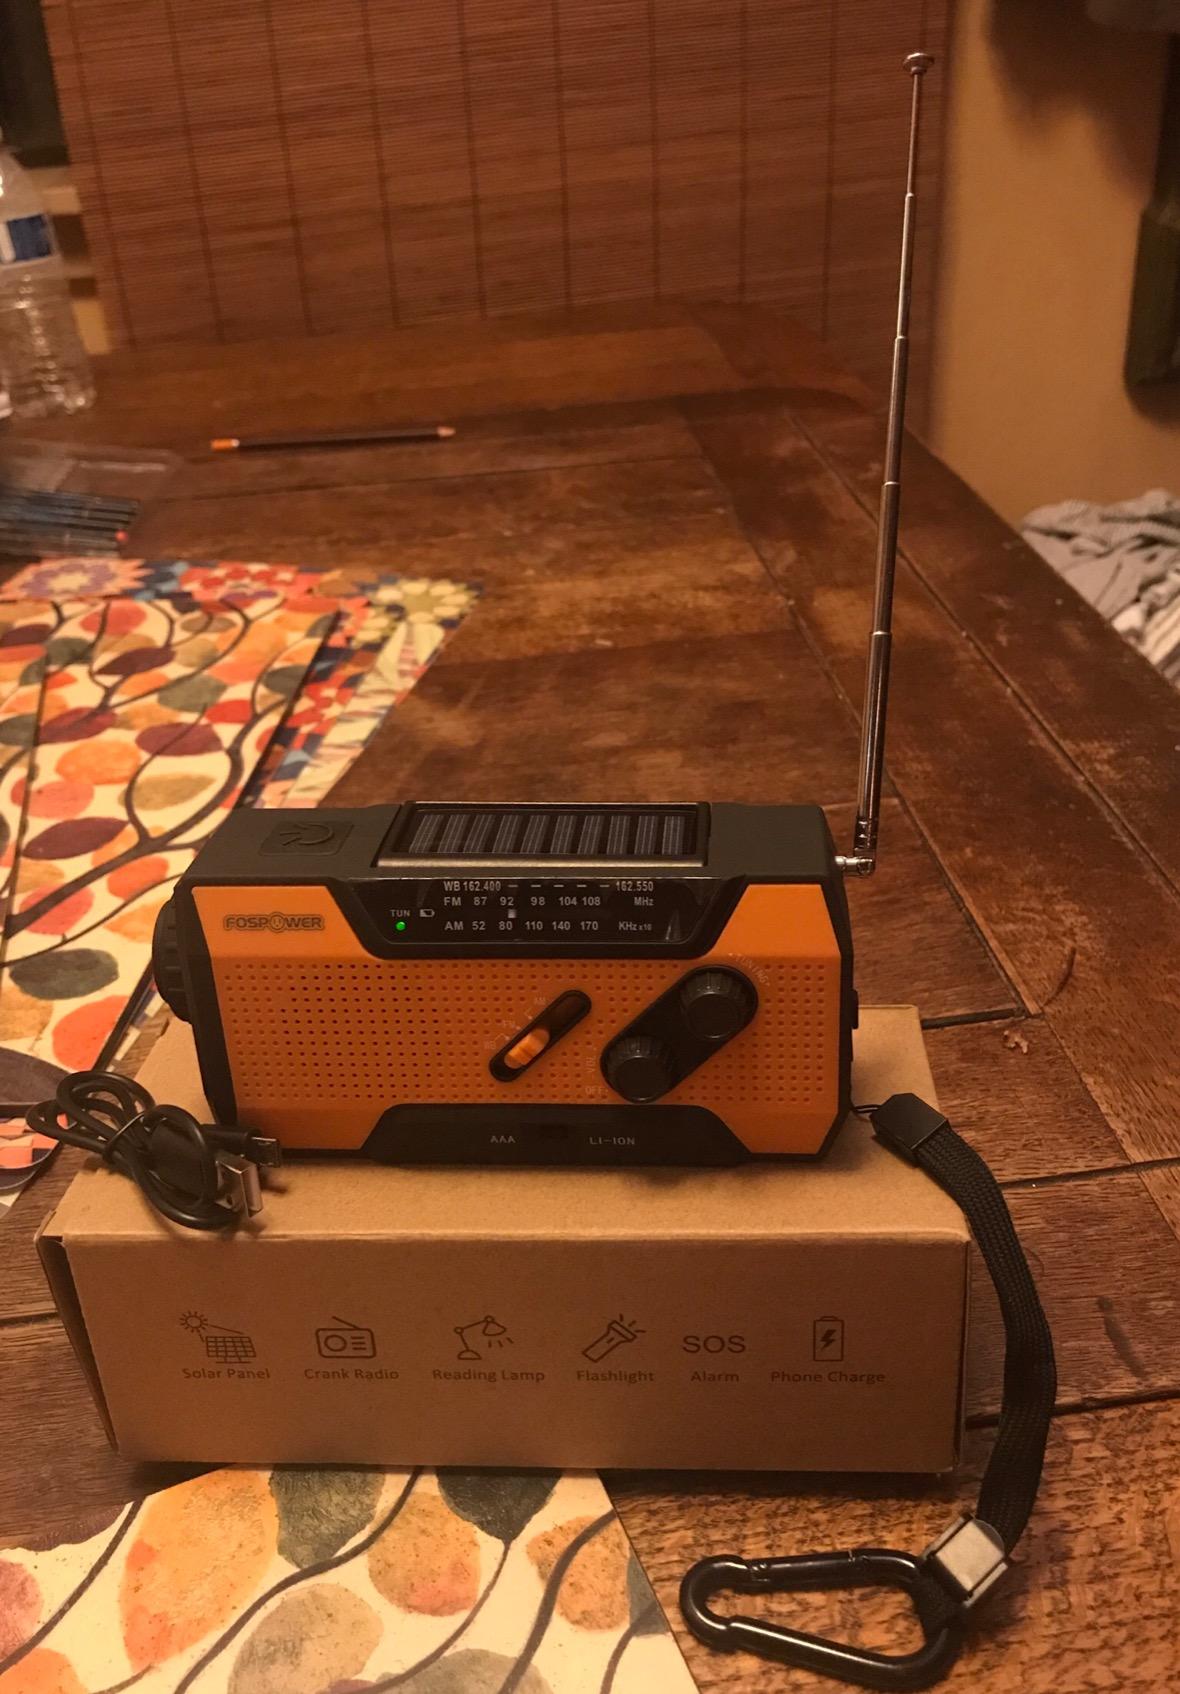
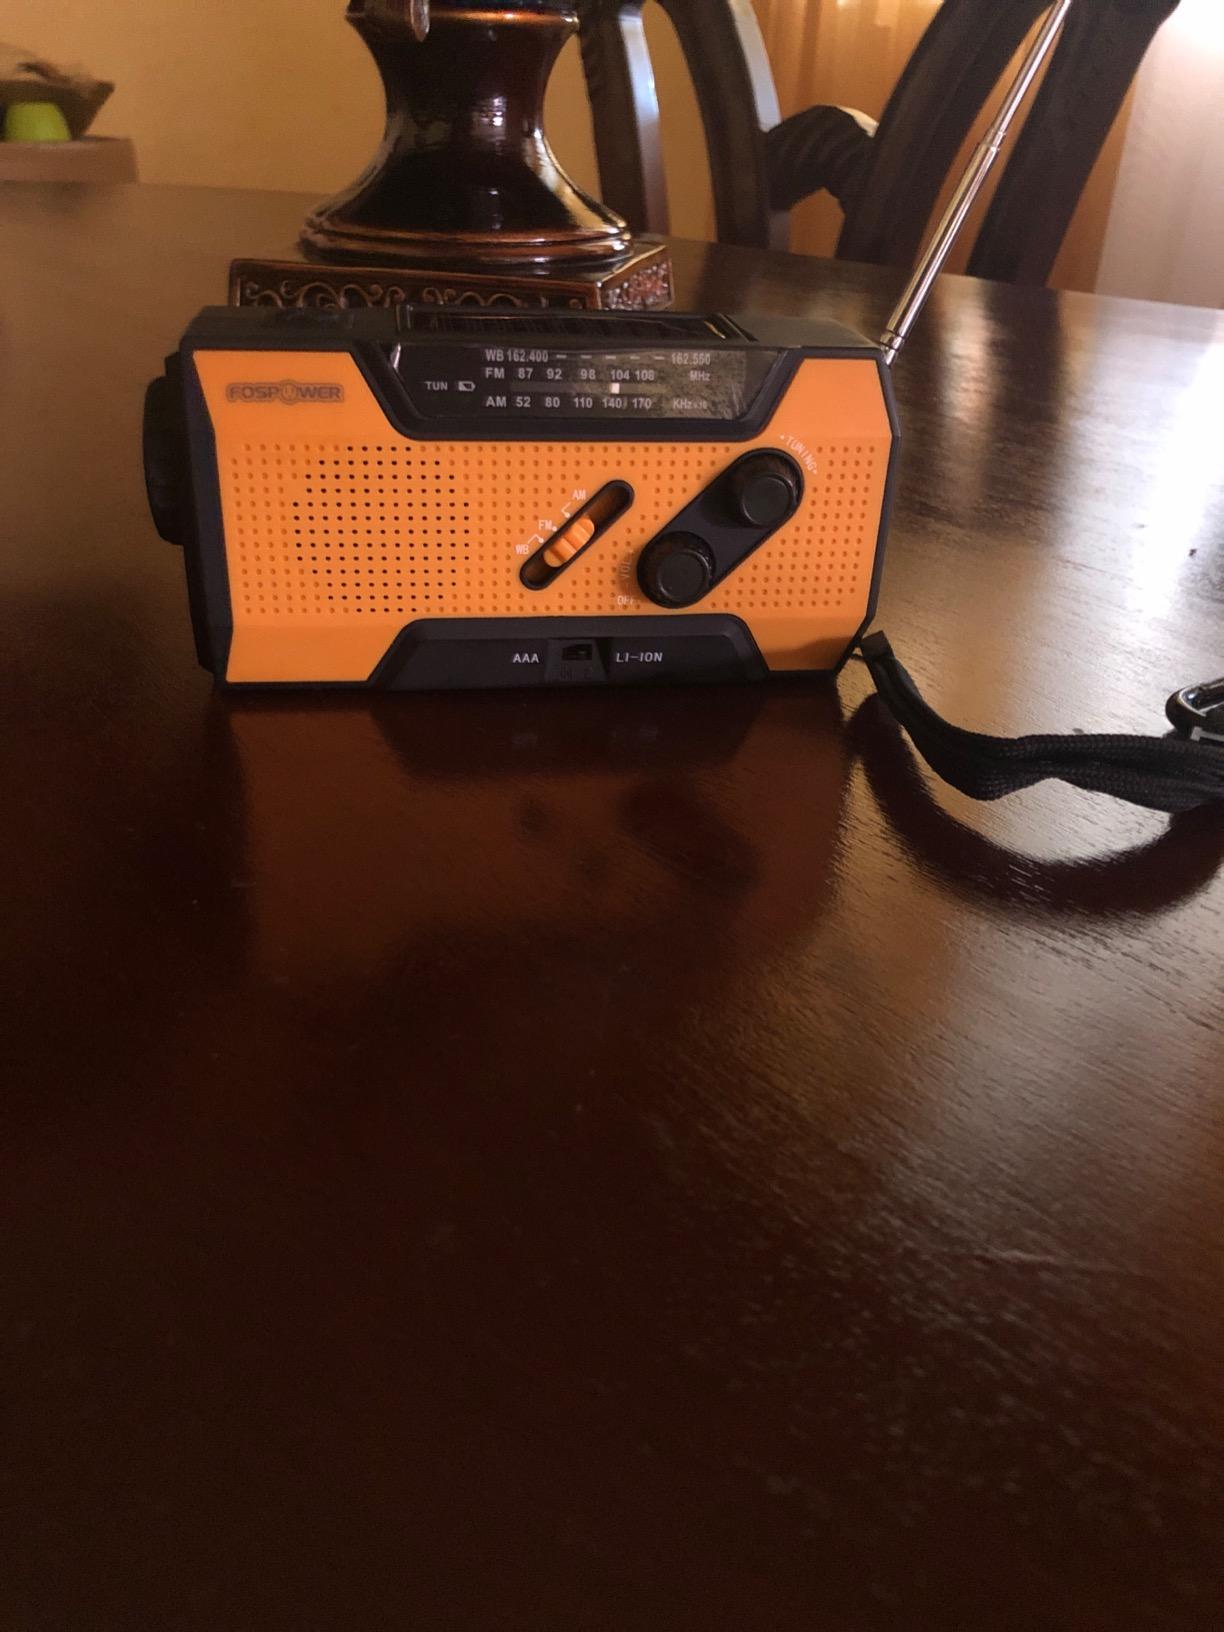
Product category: radio
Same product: yes